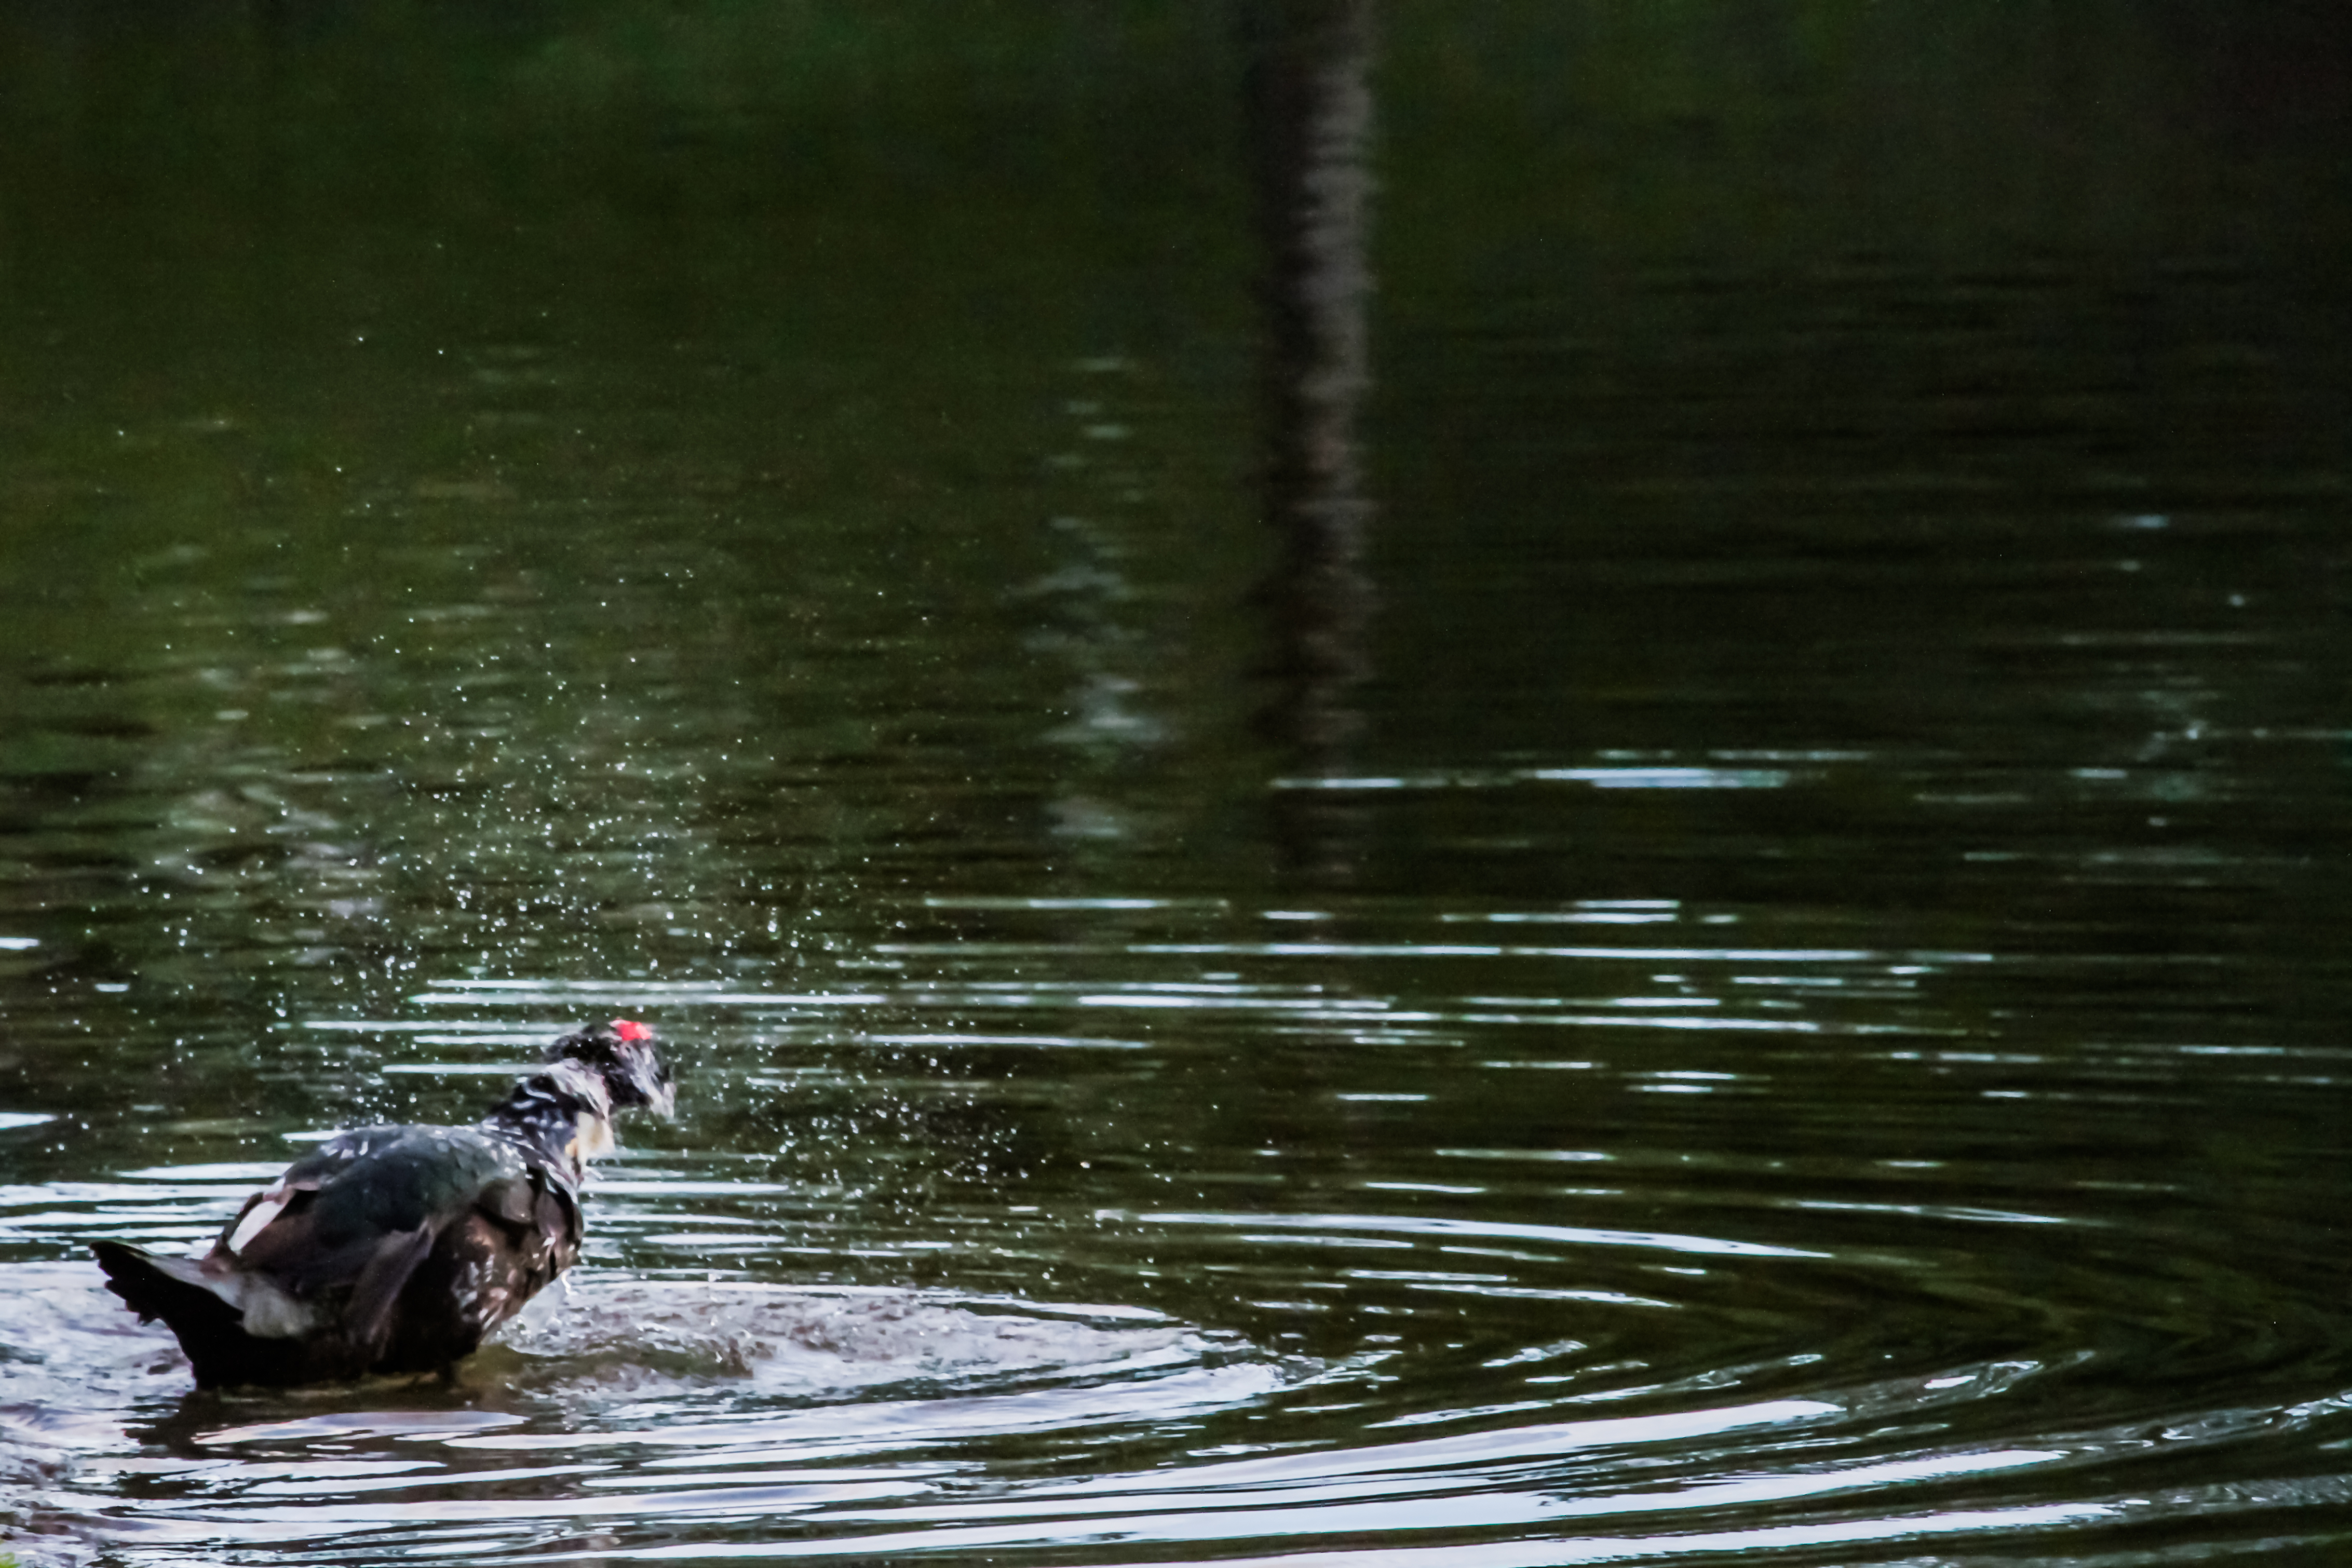
duck, lake, water, wildlife, canon7d, bird, fauna, water bird, reflection, ducks geese and swans, pond, river, beak, waterfowl, wetland, tree, bank, seaduck, goose, bayou